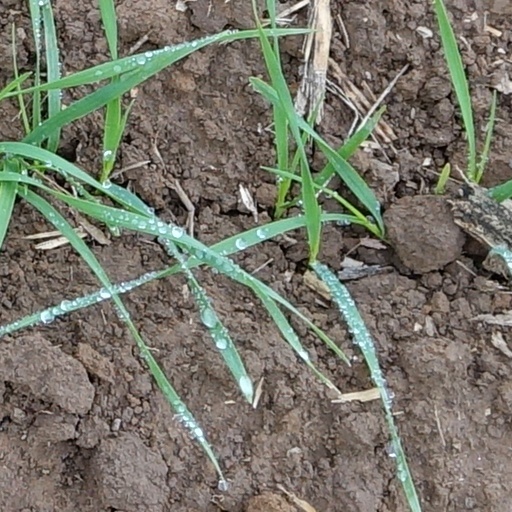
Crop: wheat